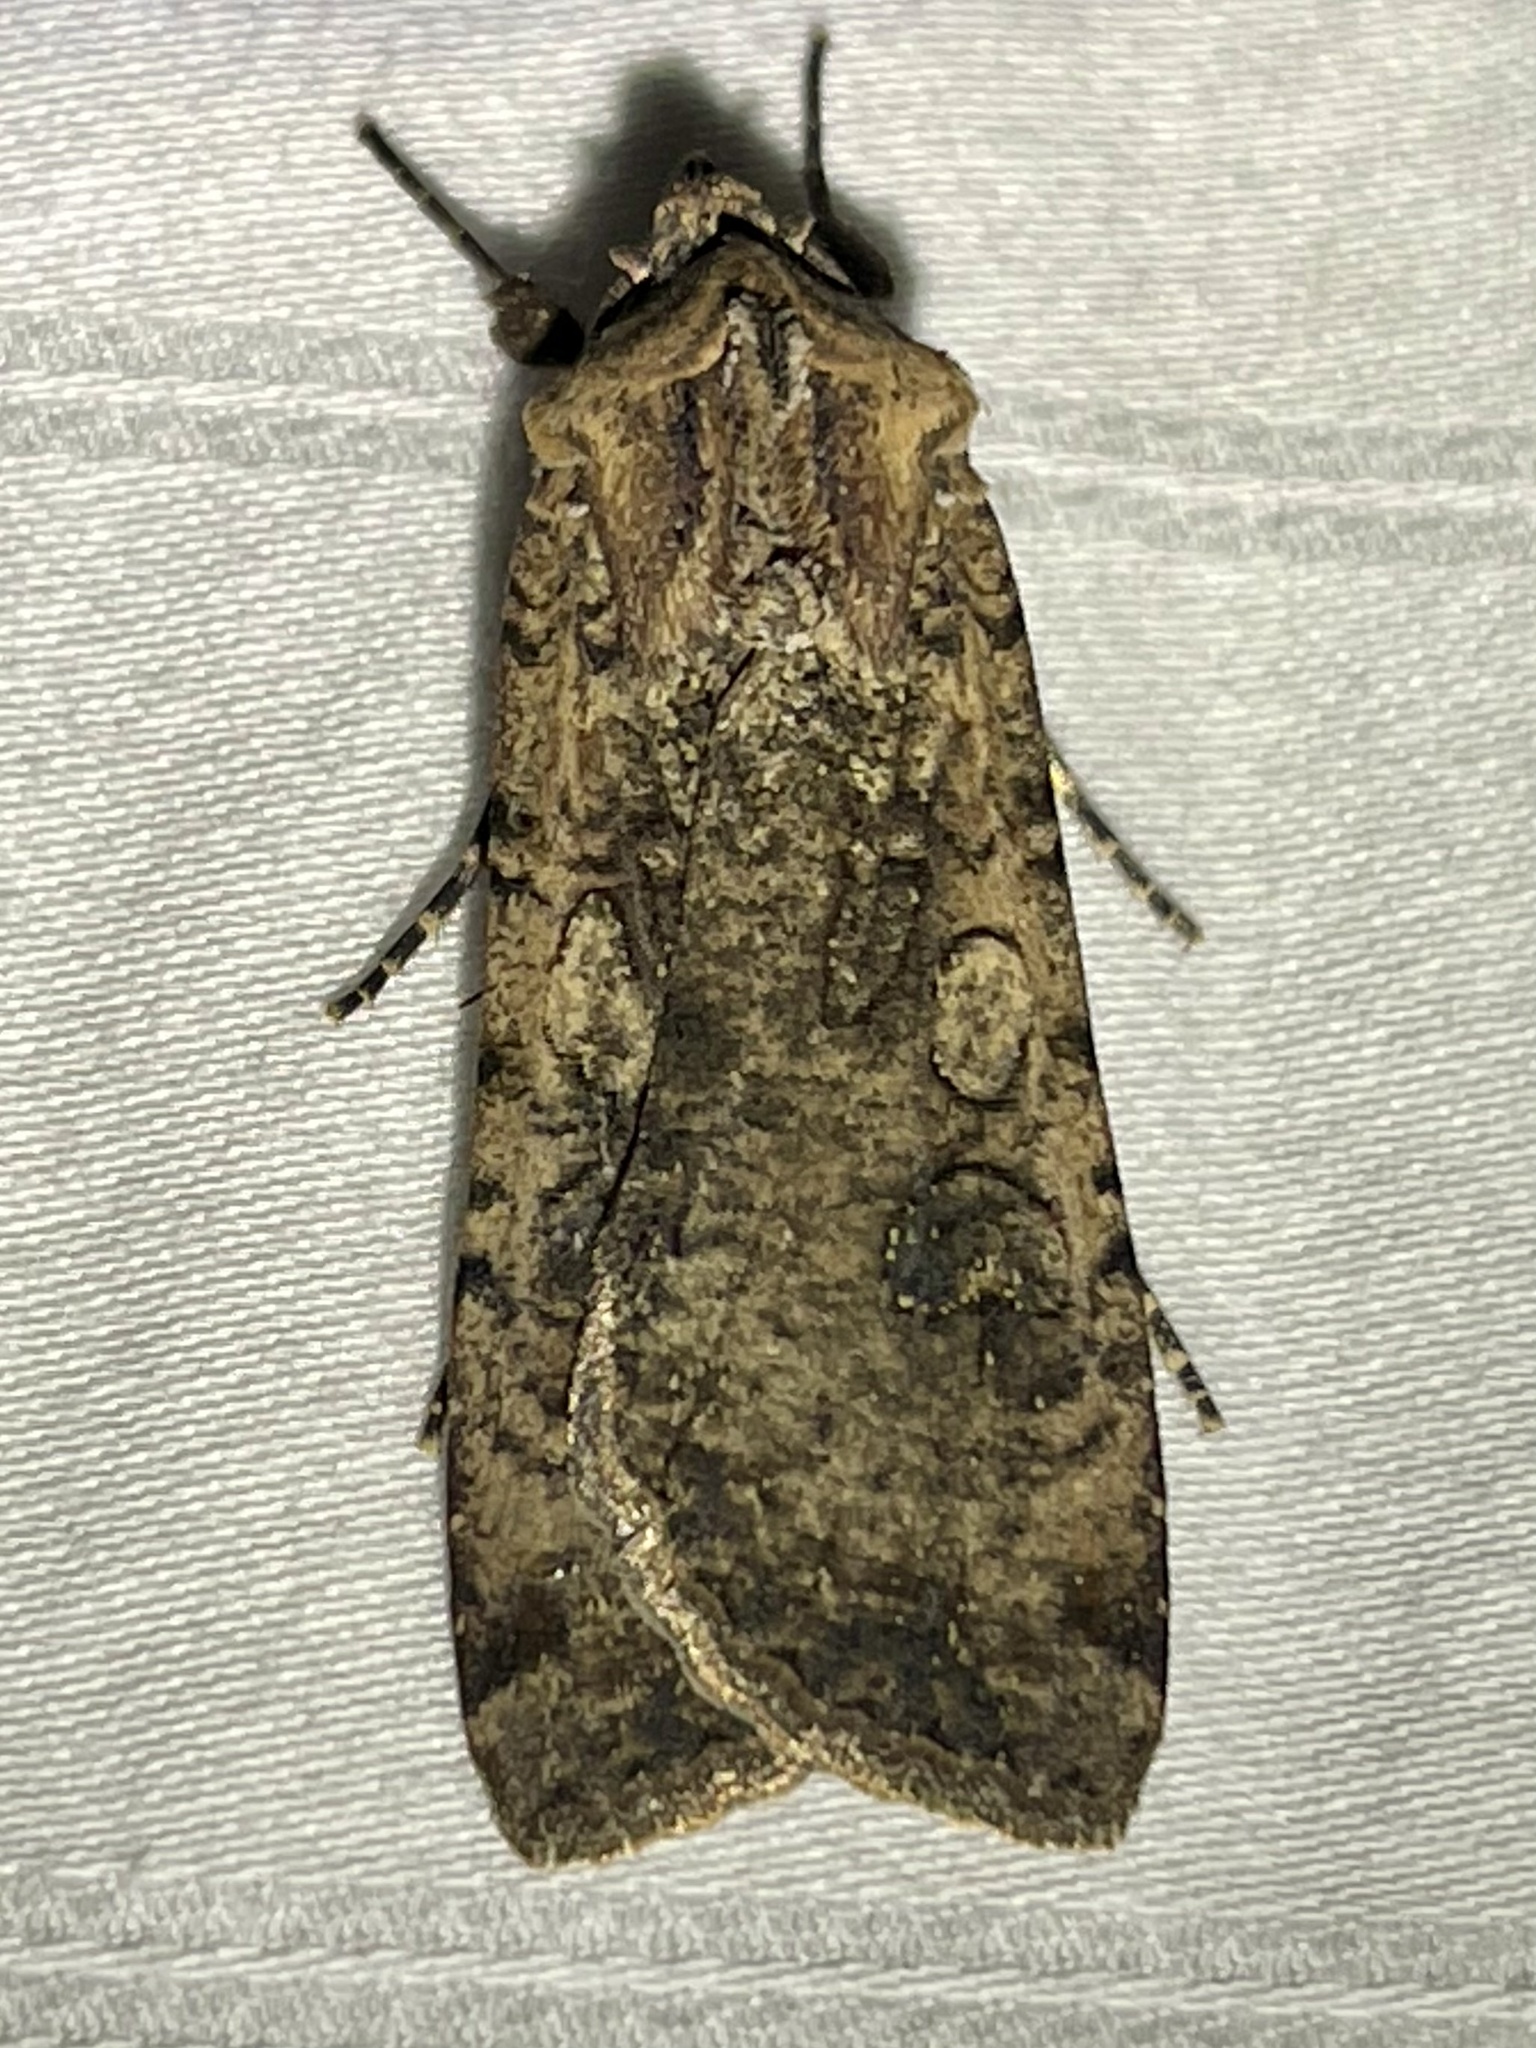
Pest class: cutworms